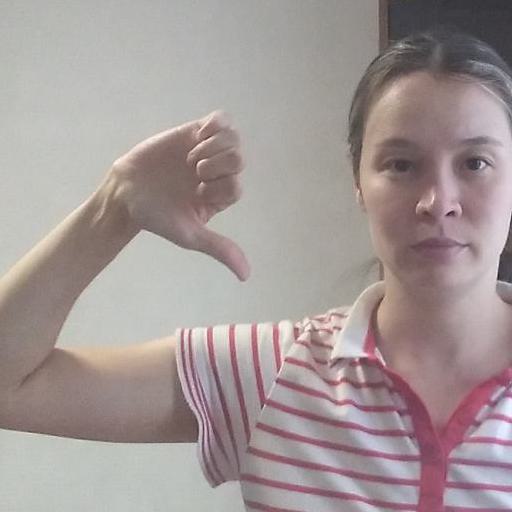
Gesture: dislike